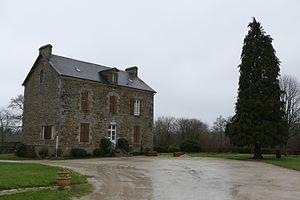
La mairie à La Roche-Mabile (Orne, Normandie, France).
La Roche-Mabile est une commune française, située dans le département de l'Orne en région Normandie, peuplée de 157 habitants.